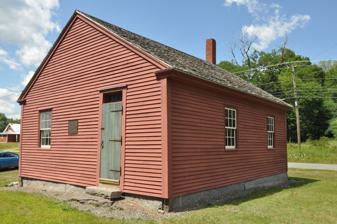
Building: Dudley's Corner School House
Country: United States of America
Year built: 1835
United States historic place Dudley's Corner School House U.S. National Register of Historic Places Show map of Maine Show map of the United States Location 5 Dudley Corner Rd., Skowhegan, Maine Coordinates 44°46′20″N 69°40′34″W / 44.77222°N 69.67611°W / 44.77222; -69.67611 Area less than one acre Built 1835 ( 1835 ) Architectural style Greek Revival NRHP reference No. 02000787 Added to NRHP July 15, 2002 The Dudley's Corner School House is a historic former school and civic building at the junction of Rosies Court (formerly Parkman Road) and Dudley Corner Roads in Skowhegan, Maine .  With a possible construction date as early as 1804, was Skowhegan's first site for town meetings and elections, also seeing use as a school and church.  It was used primarily as a school between 1849 and 1921, and has been used since then by community groups.  The modest Greek Revival building is the least-altered of Skowhegan's surviving 19th-century district schools, and was listed on the National Register of Historic Places in 2002. Description and history The Dudley's Corner School is set on a grassy triangle of land bounded by Rosies Court (formerly part of Parkman Road prior to a bridge closure), Dudley Corner Road, and United States Route 2 , about 3 miles (4.8 km) east of the Skowhegan village center.  It is a single-story wood frame structure, with a front-facing gable roof, clapboard siding, and a granite slab foundation.  A single brick chimney rises from the north end of the building.  The main entrance is off-center on the south side, with a transom window overhead that has elliptical muntins .  There are two sash windows on each of the other three sides of the building.  The doorway leads into a small vestibule area, which then opens into a single large chamber.  Three walls have vertical wainscoting with plaster on lath above, while the fourth wall is completely finished in tapered wooden boards. The ceiling is plastered.  The room shows evidence of repeated alteration. The first school building at this site was constructed in 1804.  It is unclear whether the present building is a replacement or a rehabilitation of that first building, since records pertaining work performed in 1835 are unclear.  According to a local history, the Dudley's Corner School was the site at which most town meetings and elections were held between 1828 and 1848, and also housed meetings of the First Christian Church before it moved into the village.  Between 1849 and 1921 the building served the community as a school.  It was used as a function space in the 1930s and 1940s by the local chapter of the Daughters of the American Revolution , and more recently by local Boy Scout organizations.  It continues to be owned by the town. See also National Register of Historic Places listings in Somerset County, Maine References